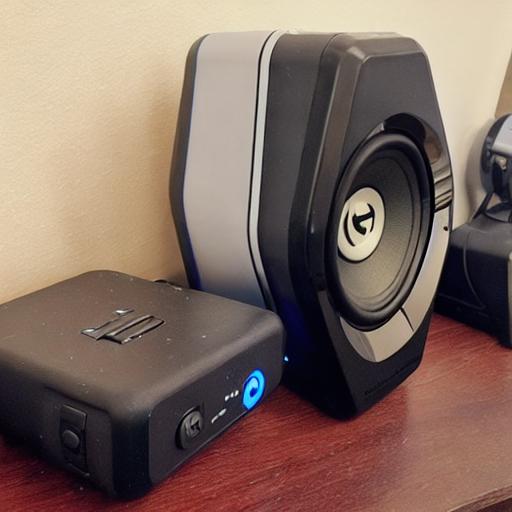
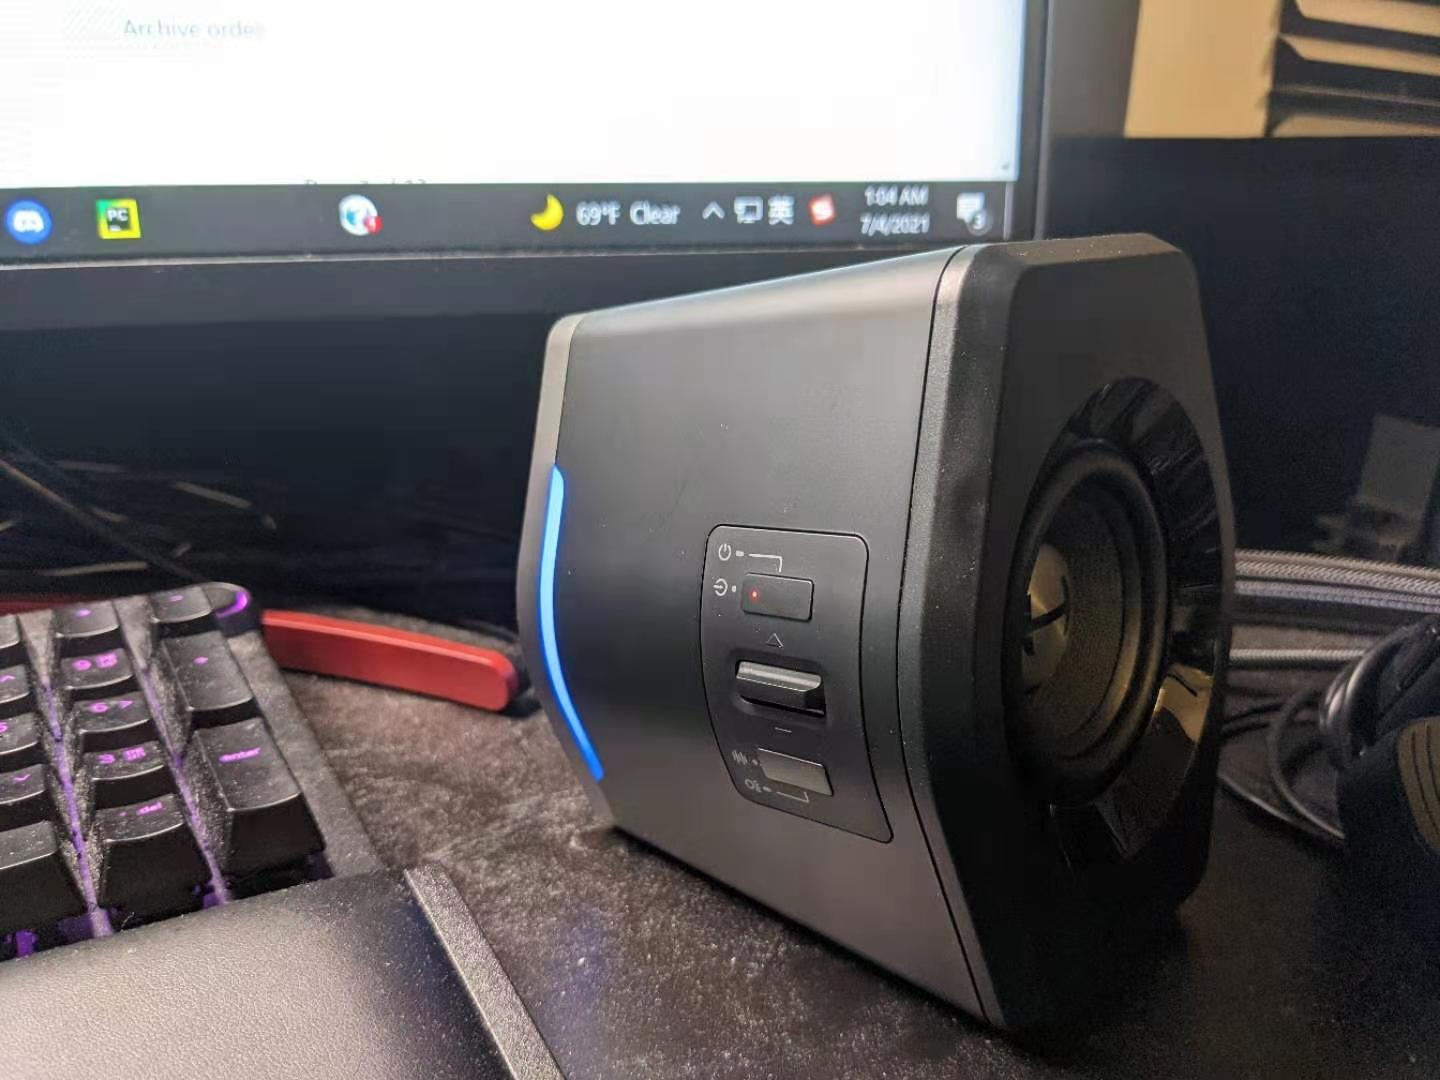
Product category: speaker
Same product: no